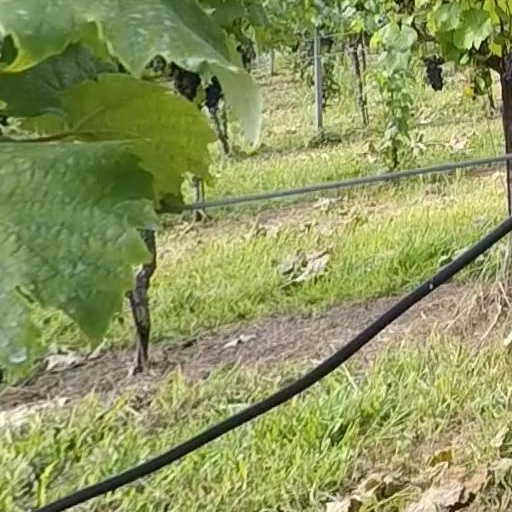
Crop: grape